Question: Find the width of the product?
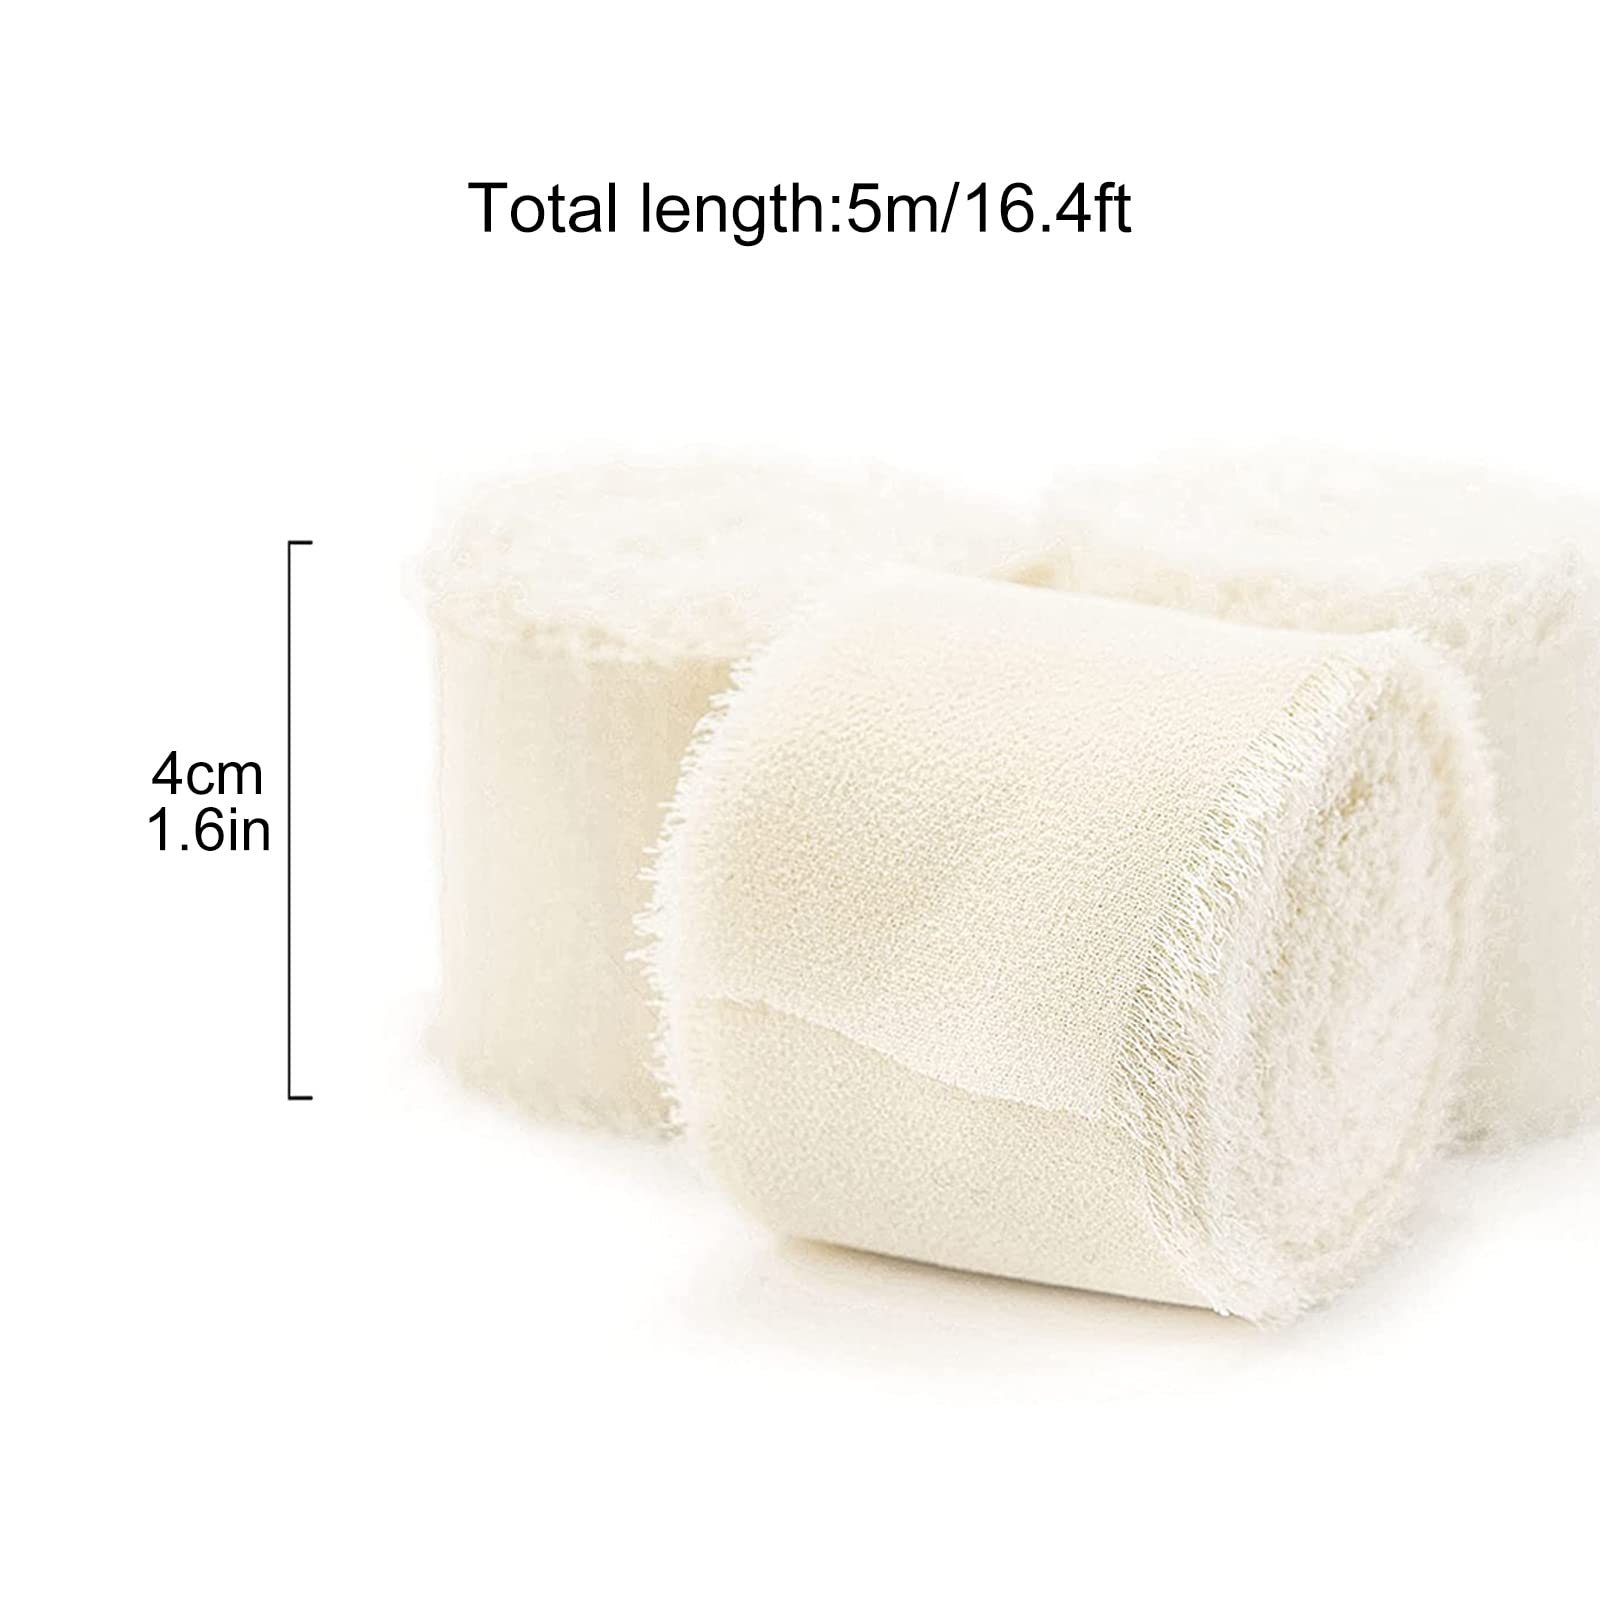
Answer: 1.6 inch